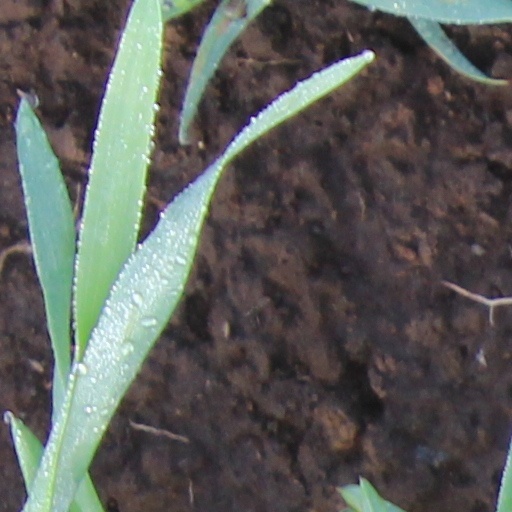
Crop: wheat